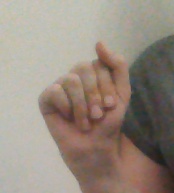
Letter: saad